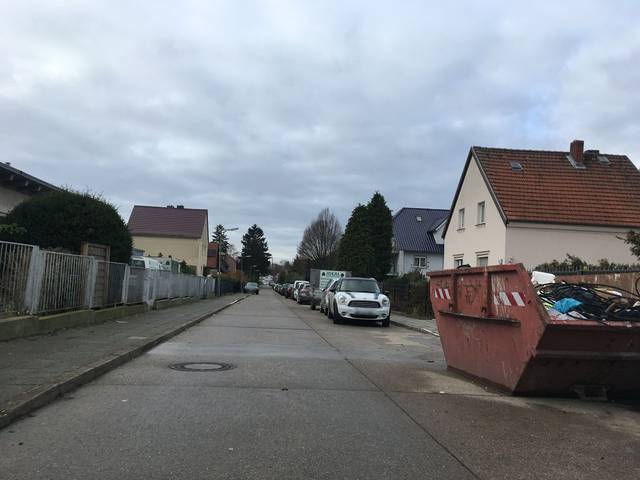
Region: Germany
Coordinates: 52.594, 13.347